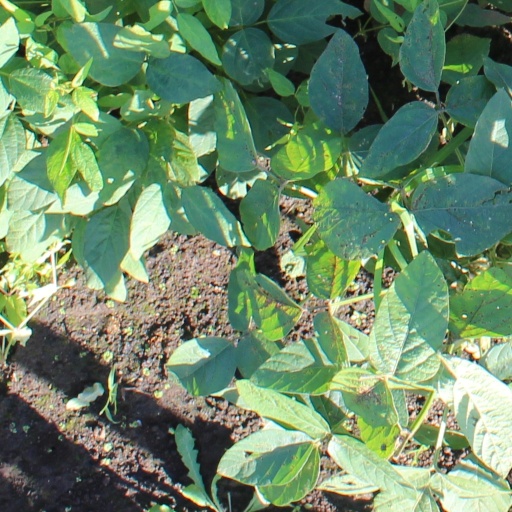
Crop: soybean